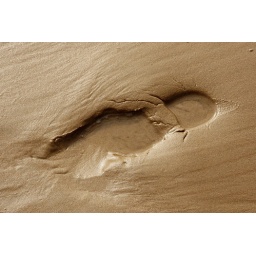
shoe impression in the sand